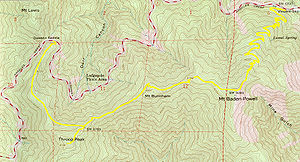
Mount Burnham
Hikerute, der bl.a. passerer Mount Burnham og Mount Baden-Powell
Mount Burnham er en af de højeste tinder i San Gabriel Mountains i det sydlige Californien, ca 100 km fra Los Angeles. Oprindeligt blev den kaldt West Twin, North Baldy Mountain; en af to tinder på en bjergkam. Den anden - East Twin - blev i 1931 kaldt Mount Baden-Powell efter Robert Baden-Powell, og i 1951 blev så West Twin ved en officiel ceremoni opkaldt efter Frederick Russell Burnham, den kendte stifinder og militære spejder, der i Afrika lærte B-P alt hvad han vidste om scoutcraft, og blev en stor inspirator for B-P i forbindelse med grundlæggelsen af spejderbevægelsen.